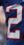
Number: 2